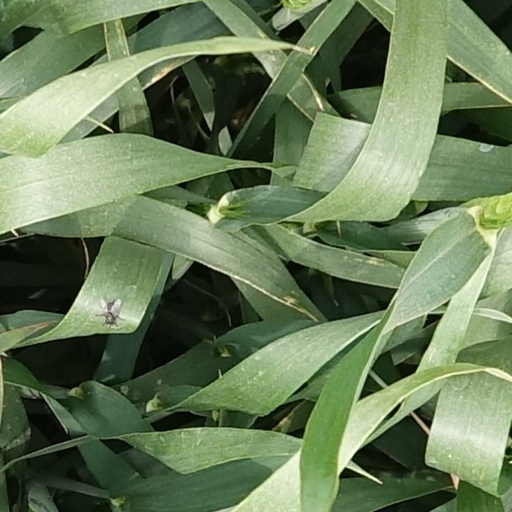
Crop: wheat